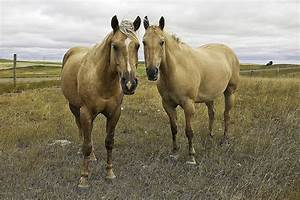
Label: horse